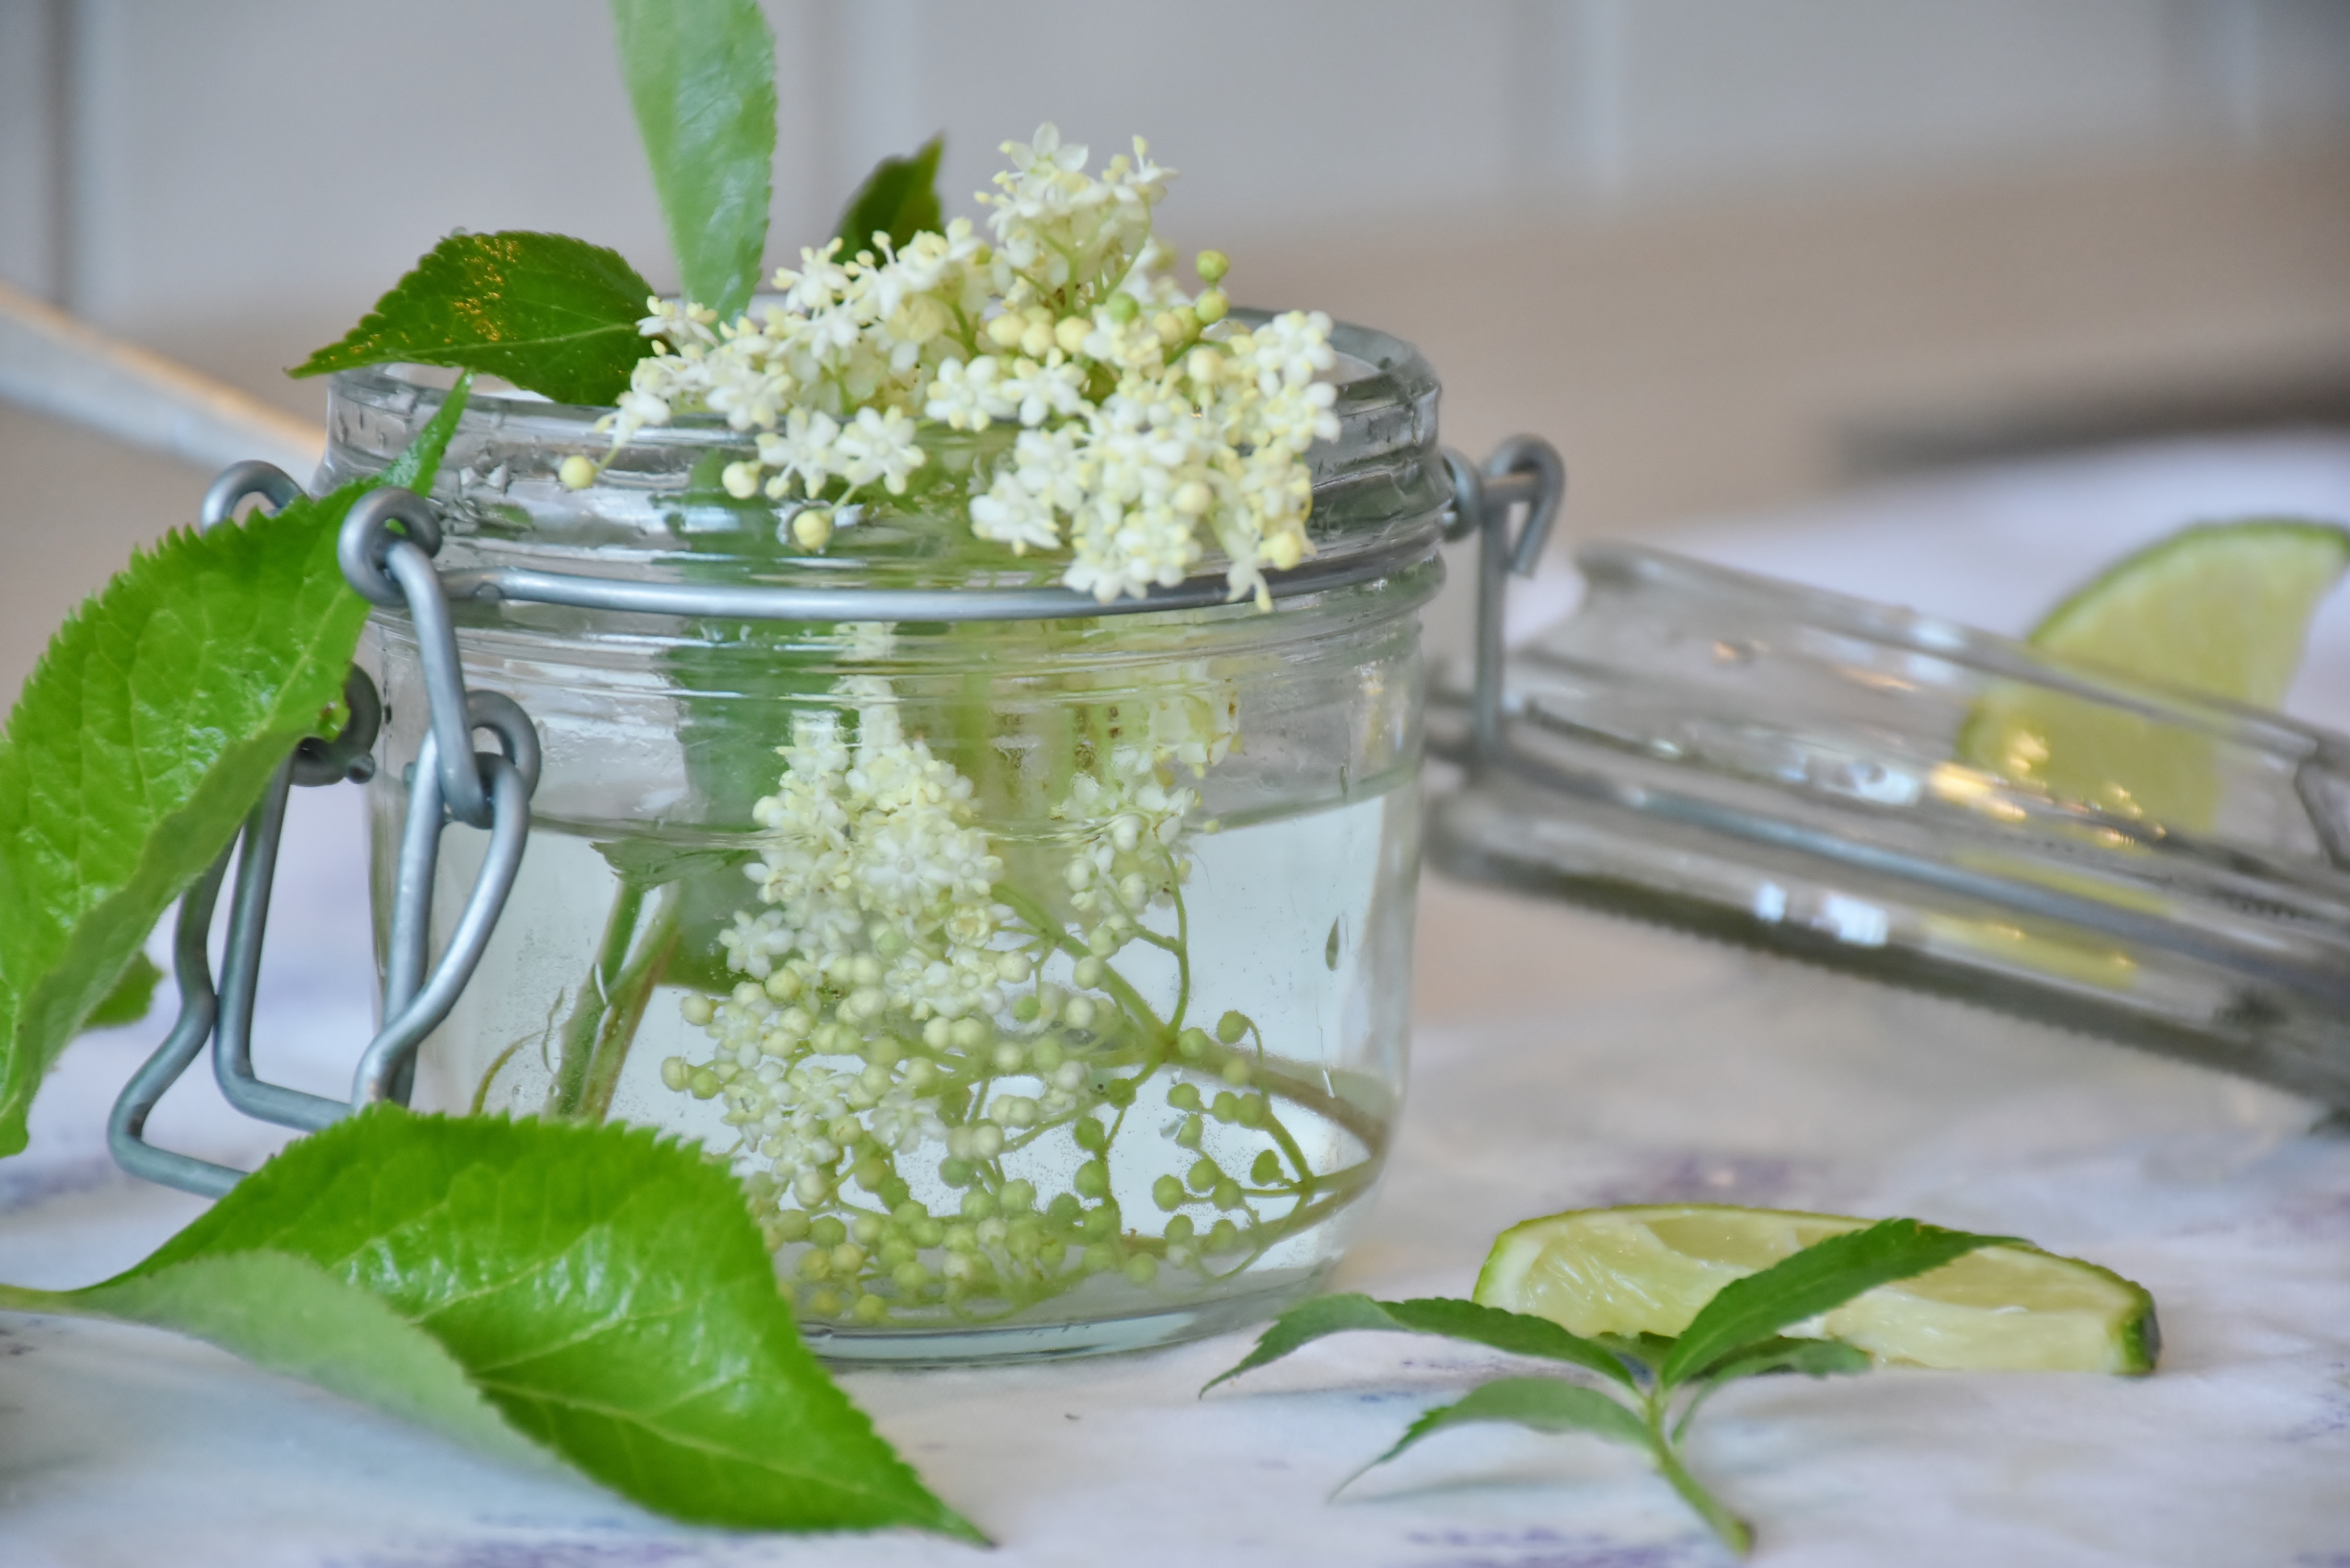
water, plant, flower, glass, summer, meal, food, green, herb, produce, vegetable, drink, syrup, heat, lemon, cocktail, mojito, lime, juice, elder, sugar, refreshment, thirst, vitamins, citrus, limone, flowering plant, thirst quencher, elderflower, fruit juice, land plant, mint julep